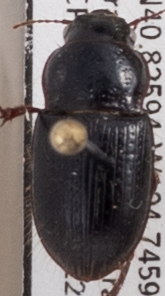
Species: Piosoma setosum
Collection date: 2022-06-22
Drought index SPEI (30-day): -0.998
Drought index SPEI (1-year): -1.466
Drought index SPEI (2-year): -1.45